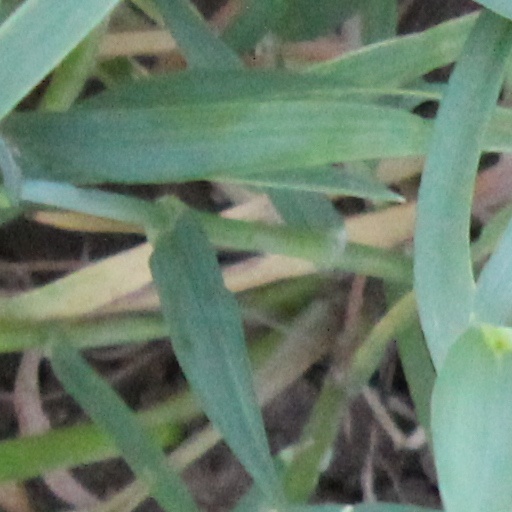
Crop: wheat